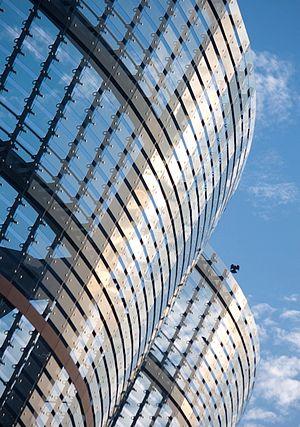
Le Sri Lanka présente une riche variété de formes et de styles, dont les sources d'inspiration ont été puisées dans l'architecture de l'Inde et celle de l'Asie de l'Est. Ce continent a joué un rôle important dans la façon dont été construits les édifices.